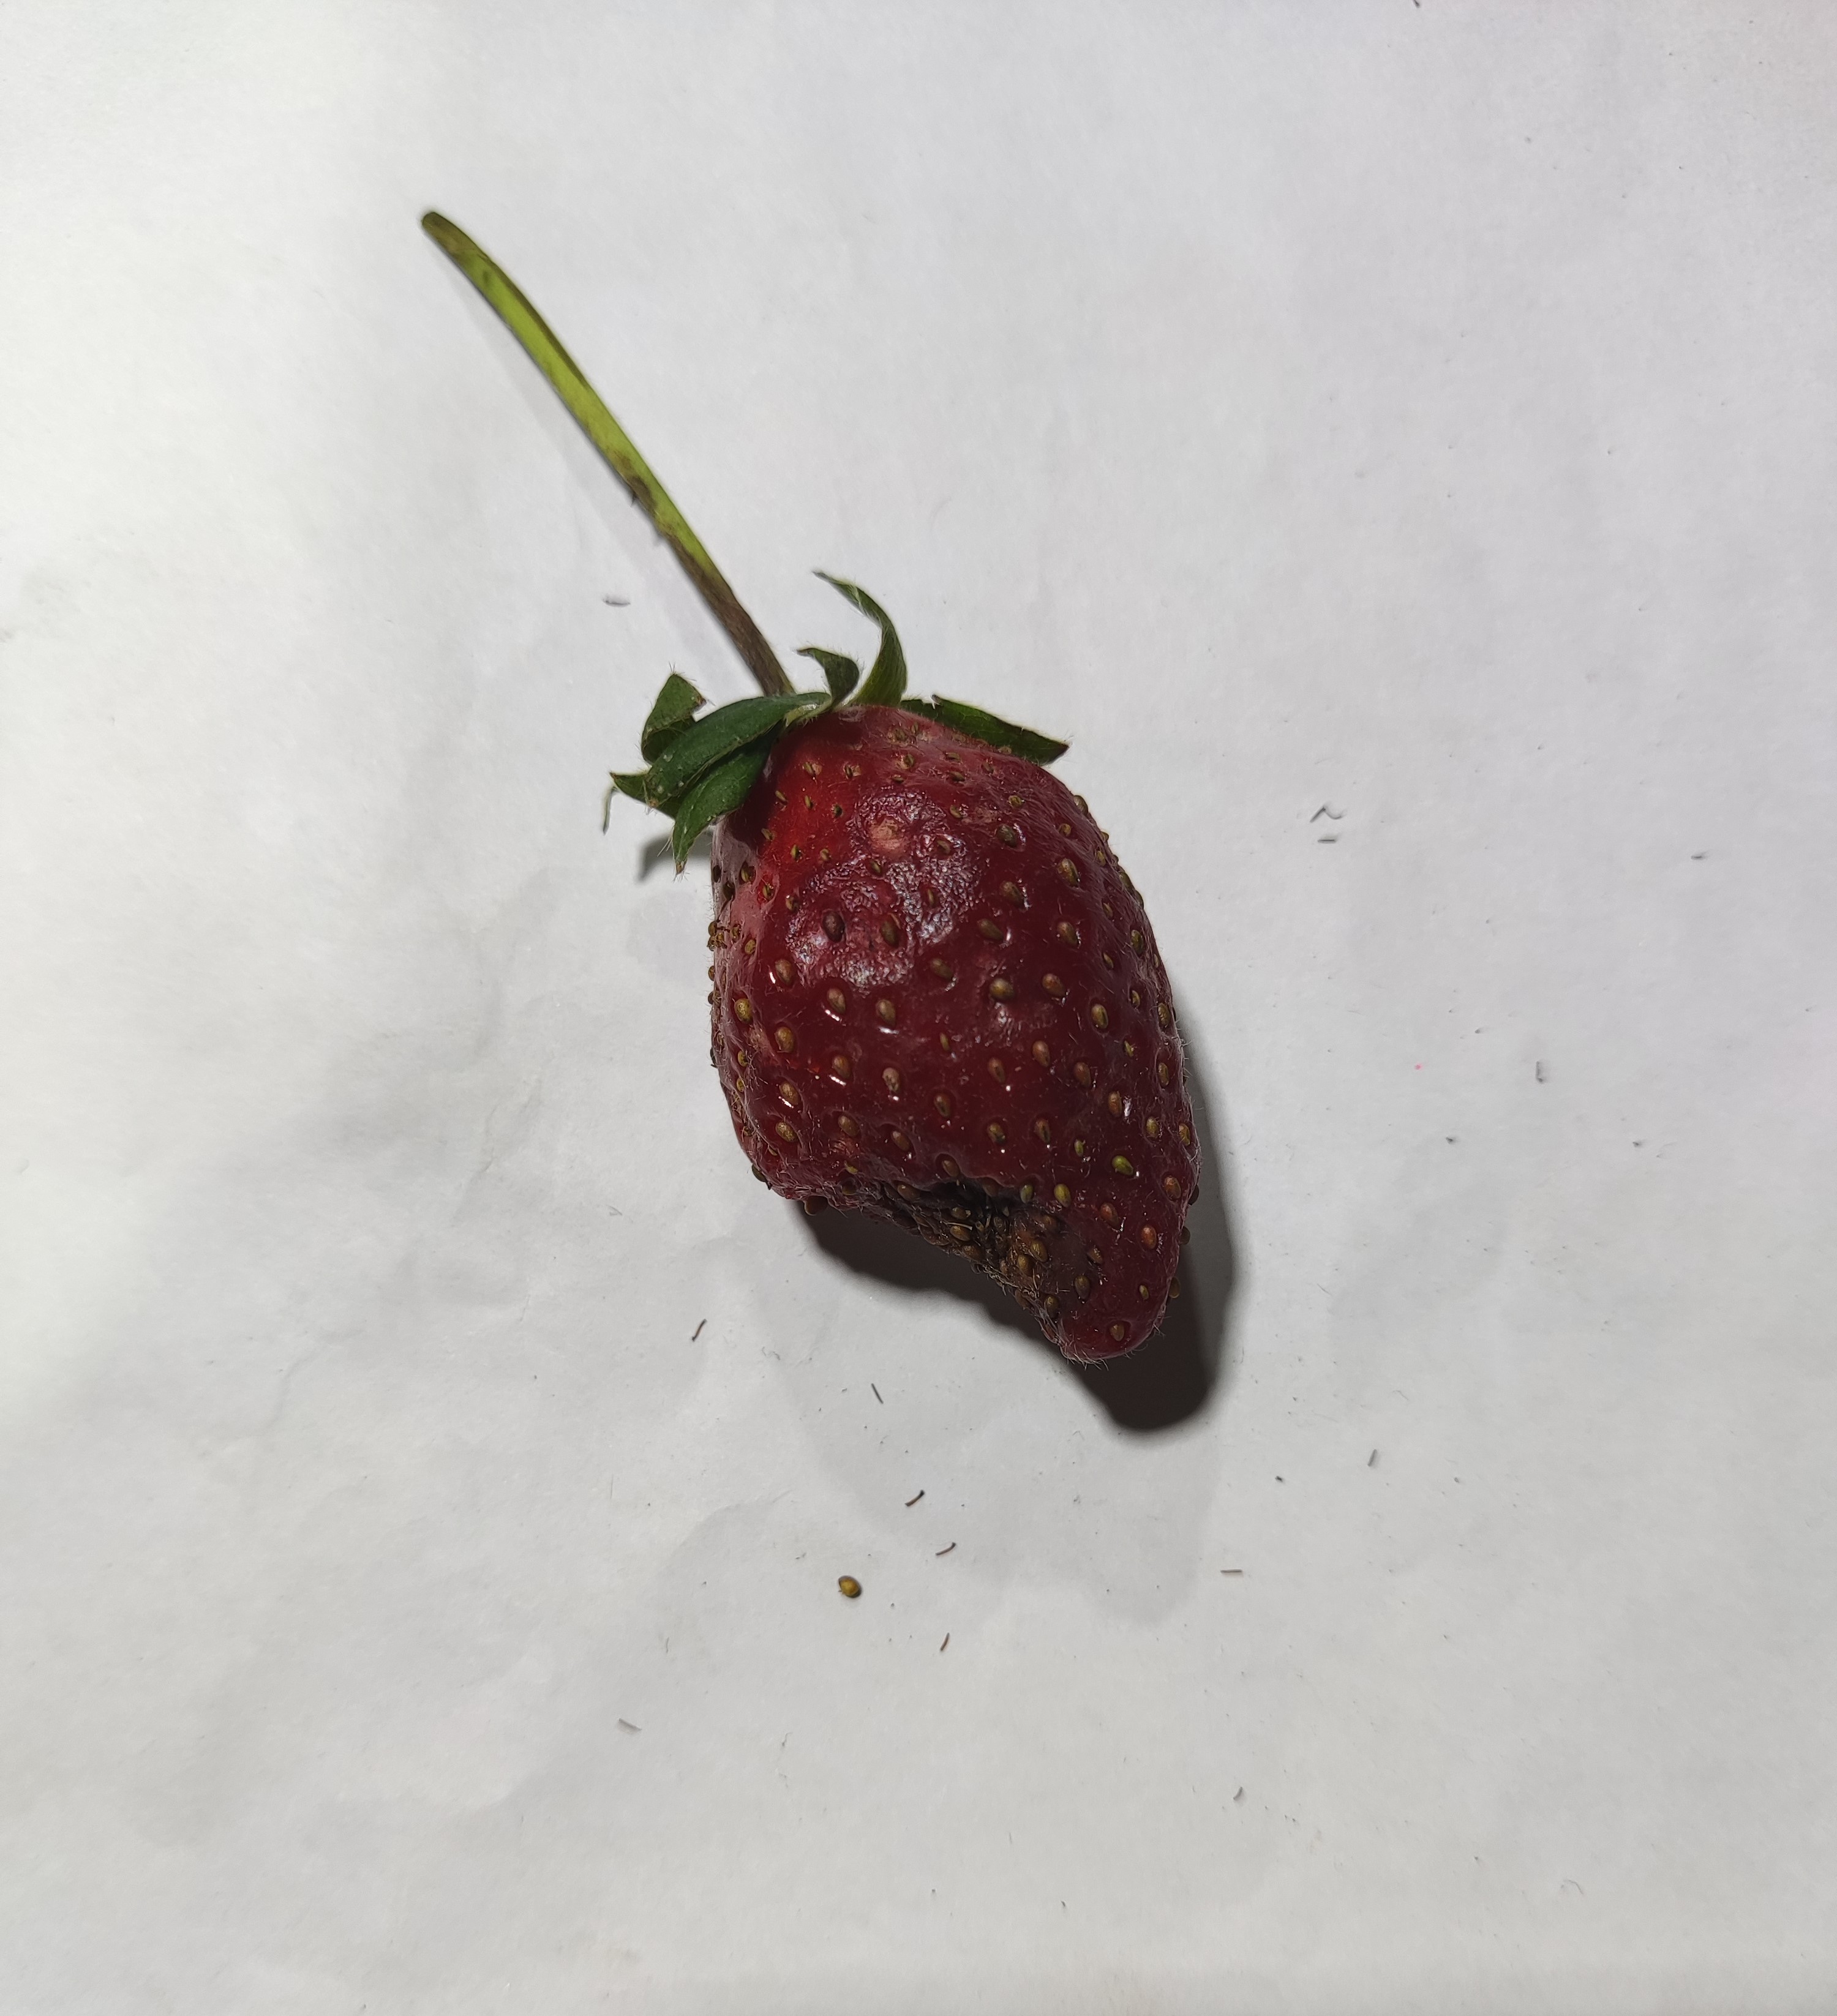
Fruit: strawberry
Condition: rotten